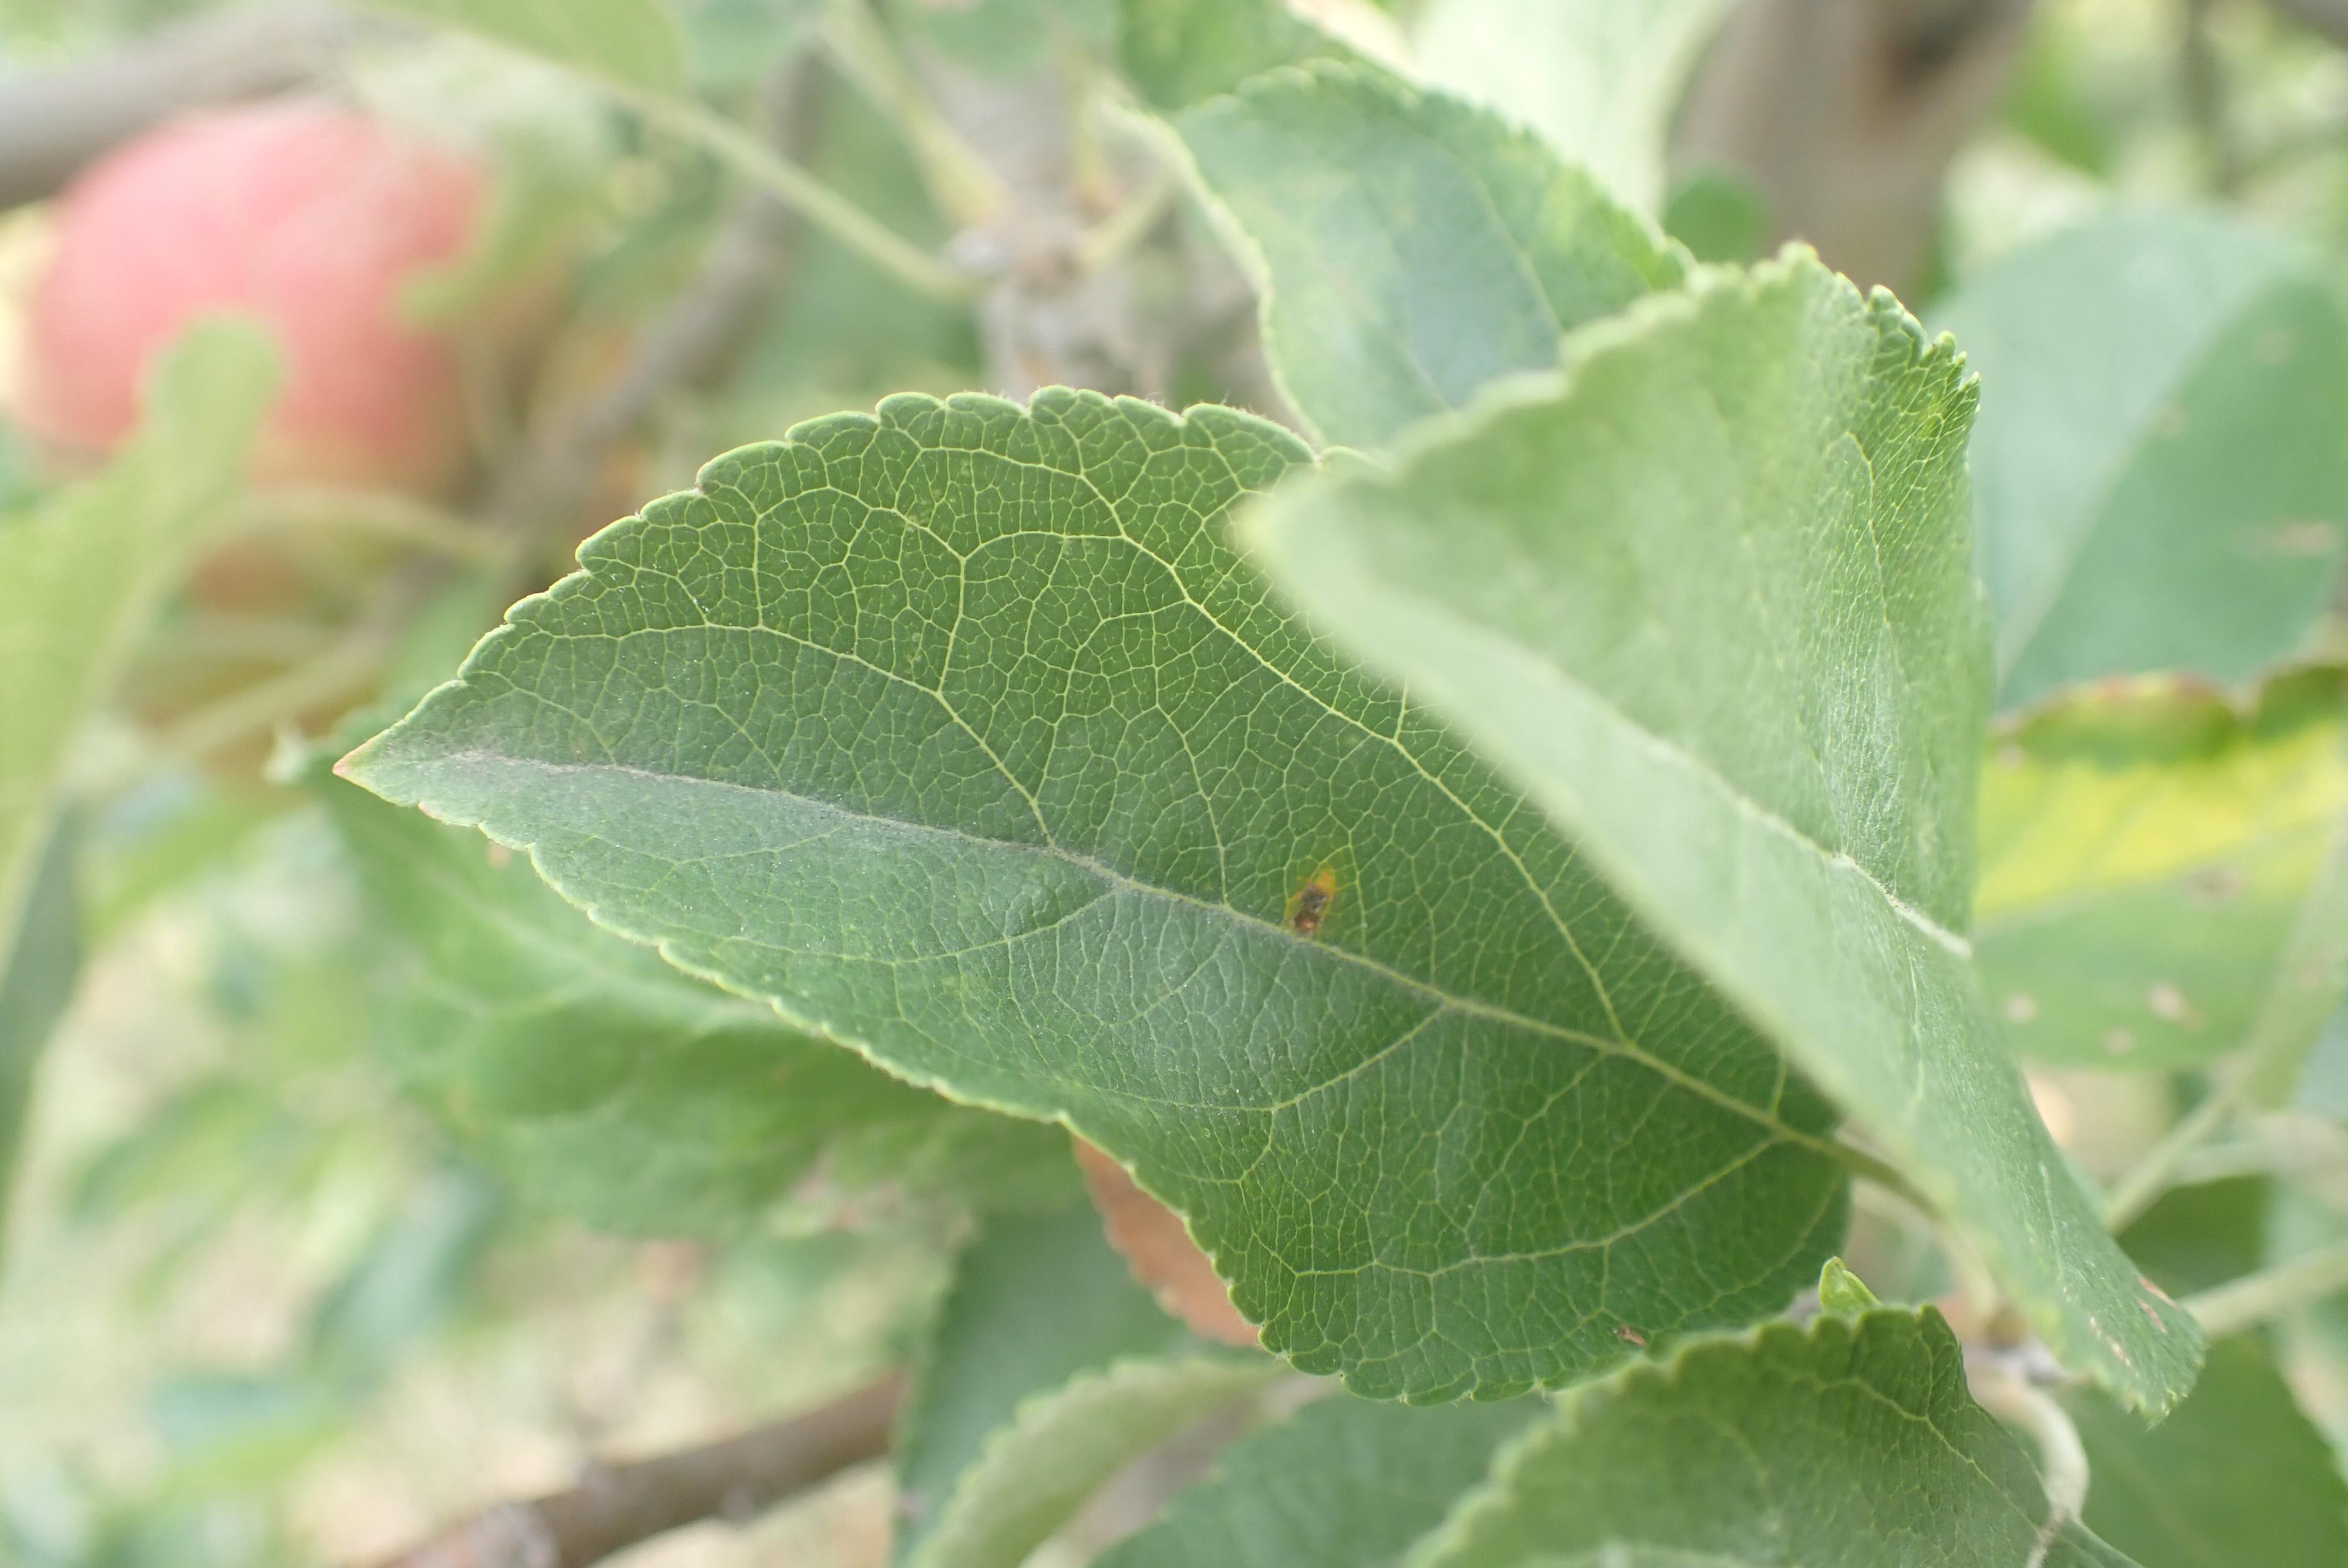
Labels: rust